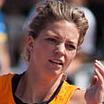
Age: 21